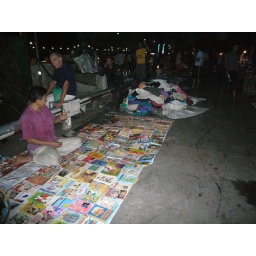
dubious looking street market near Sanam Luang